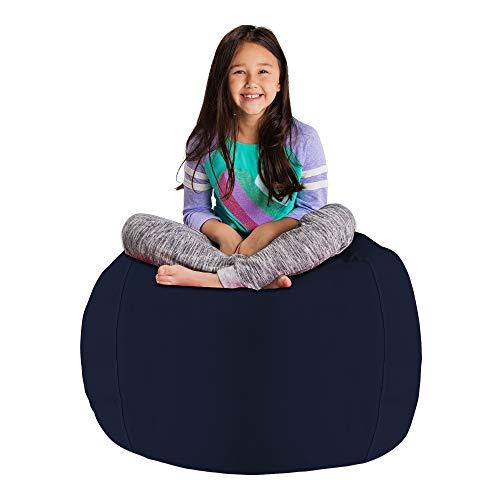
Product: Posh Stuffable Kids Stuffed Animal Storage Bean Bag Chair Cover - Childrens Toy Organizer, Large 38" - Solid Navy Blue
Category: Home & Kitchen | Furniture | Kids' Furniture | Chairs & Seats | Bean Bags
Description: Stuffed animal Bean bag solution - creates a storage solution for all your child’s stuffed Animal and toys while creating a soft comfy chair for them to enjoy.
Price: $24.99
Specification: ASIN:B07SQ3M1WD|ShippingWeight:1.34pounds(Viewshippingratesandpolicies)|DateFirstAvailable:June5,2019